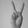
ASL letter: V